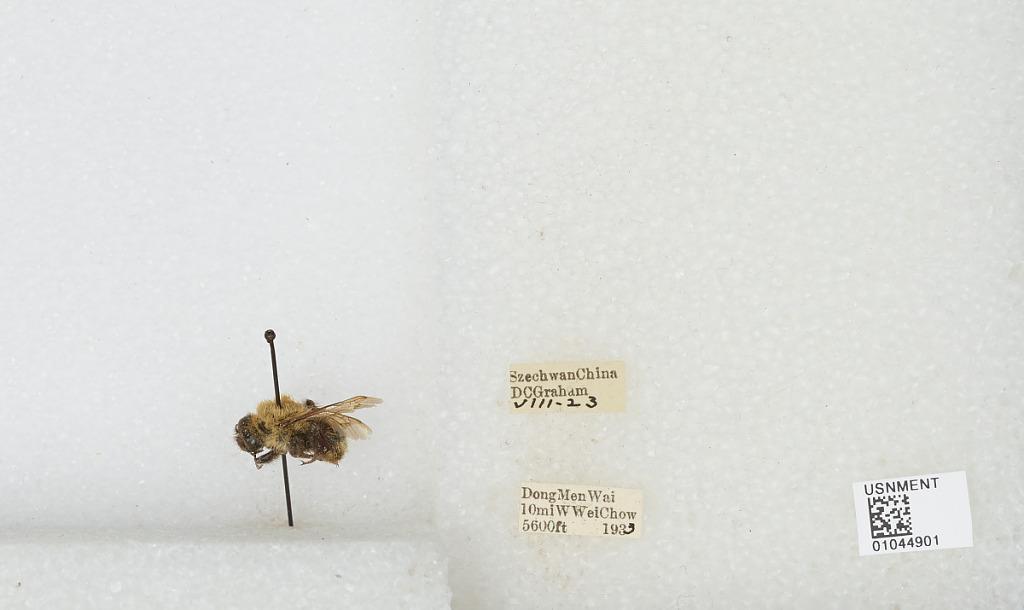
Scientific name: Bombus sp.
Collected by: D. Graham
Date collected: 1933-8-23
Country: China
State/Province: Sichuan
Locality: Dong Men Wai 10 miles West Wei Chow